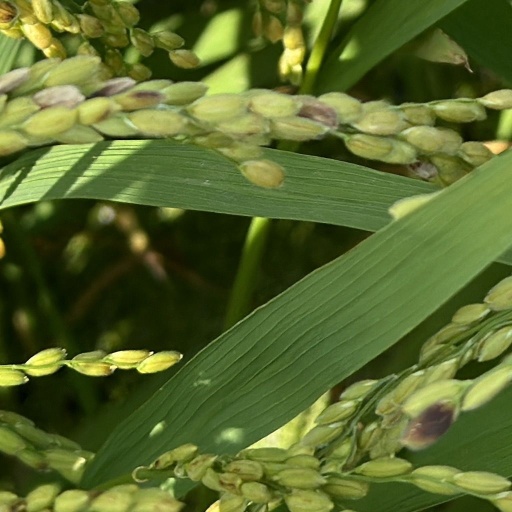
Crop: rice